Illinois Route 100

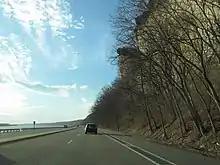
IL 100 along the Great River Road

North of Hardin, the highway follows the west bank of the Illinois River until the bridge near Florence. From that point on, IL 100 follows mostly farmland on much higher ground until Beardstown, where it will cross the river a third and final time. It will again follow the west bank of the Illinois River until US 136. After meeting with US 24 in Duncan Mills, IL 100 and US 24 is cosigned until Lewistown. North of Lewistown, IL 100 heads in a north-east alignment until its northern terminus with IL 78 near Dunfermline.